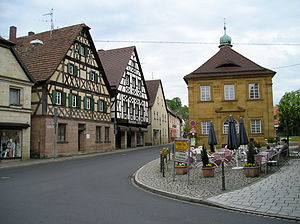
Neunkirchen am Brand
Centrum af Neunkirchen med bindingsvækshuse og det gamle amtshaus
Neunkirchen am Brand er en købstad i Landkreis Forchheim i Regierungsbezirk Oberfranken i den tyske delstat Bayern.